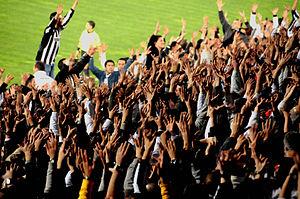
Besiktas les fansHrvatski: Besiktas navijačaItaliano: Fan Besiktas日本語: ベシクタシュのファンPortuguês: Besiktas fãsРусский: Бешикташ вентиляторыΕλληνικά: Besiktas οπαδούςEspañol: Ventiladores Besiktas